Erfurt school massacre

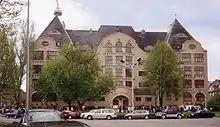
Gutenberg Gymnasium

The Erfurt school massacre was a mass shooting that occurred on 26 April 2002 at the Gutenberg-Gymnasium, a secondary school in Erfurt, Thuringia, Germany. 19-year-old expelled student Robert Steinhäuser shot and killed 16 people, including a police officer before killing himself. One person was also wounded by a bullet fragment. According to students, he ignored them and aimed only for the teachers and administrators, although two students were unintentionally killed by shots fired through a locked door.